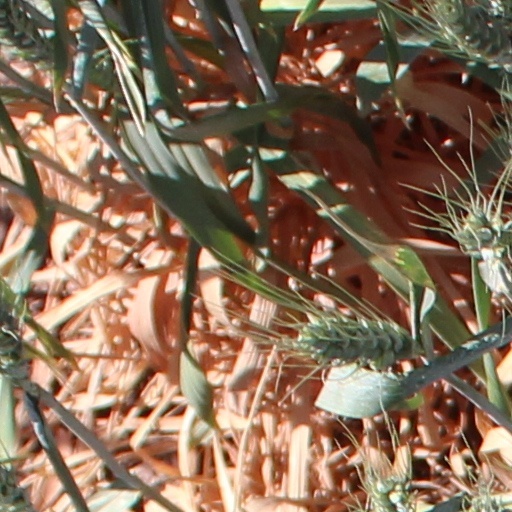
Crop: wheat